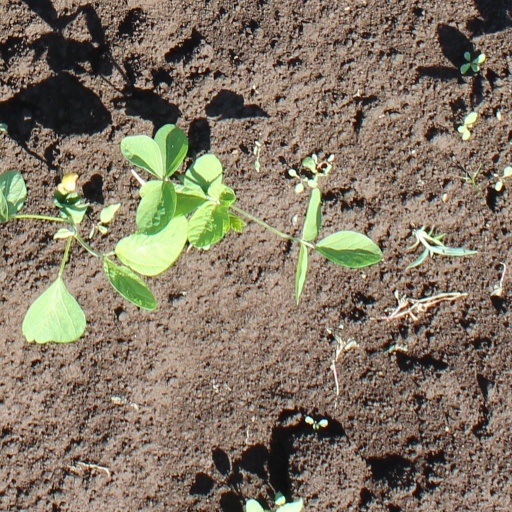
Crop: soybean